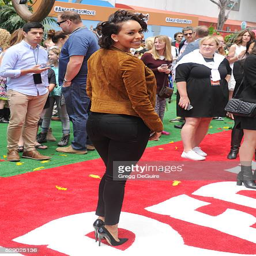
tv personality arrives at the premiere